Lee Morse discography

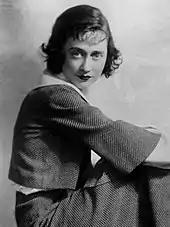
Morse in 1927

Lee Morse was an American singer, songwriter, composer, and guitarist, who worked primarily in the genres of jazz and blues music in the 1920s and 1930s. She garnered significant fame in the mid-1920s, and became one of the most celebrated recording artists in the world. She was marketed as "America’s Leading Singer of Blues and Southern Mammy Songs."